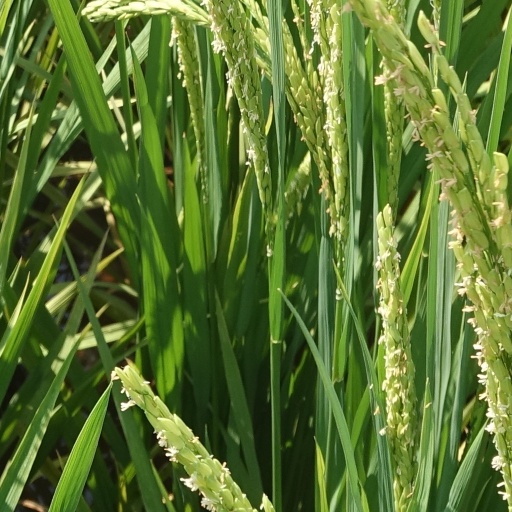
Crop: rice